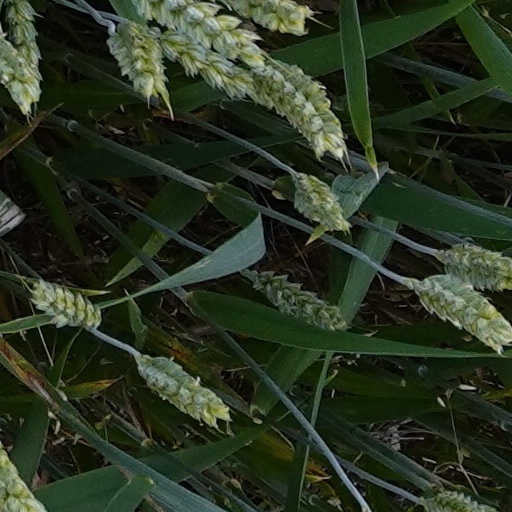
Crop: wheat